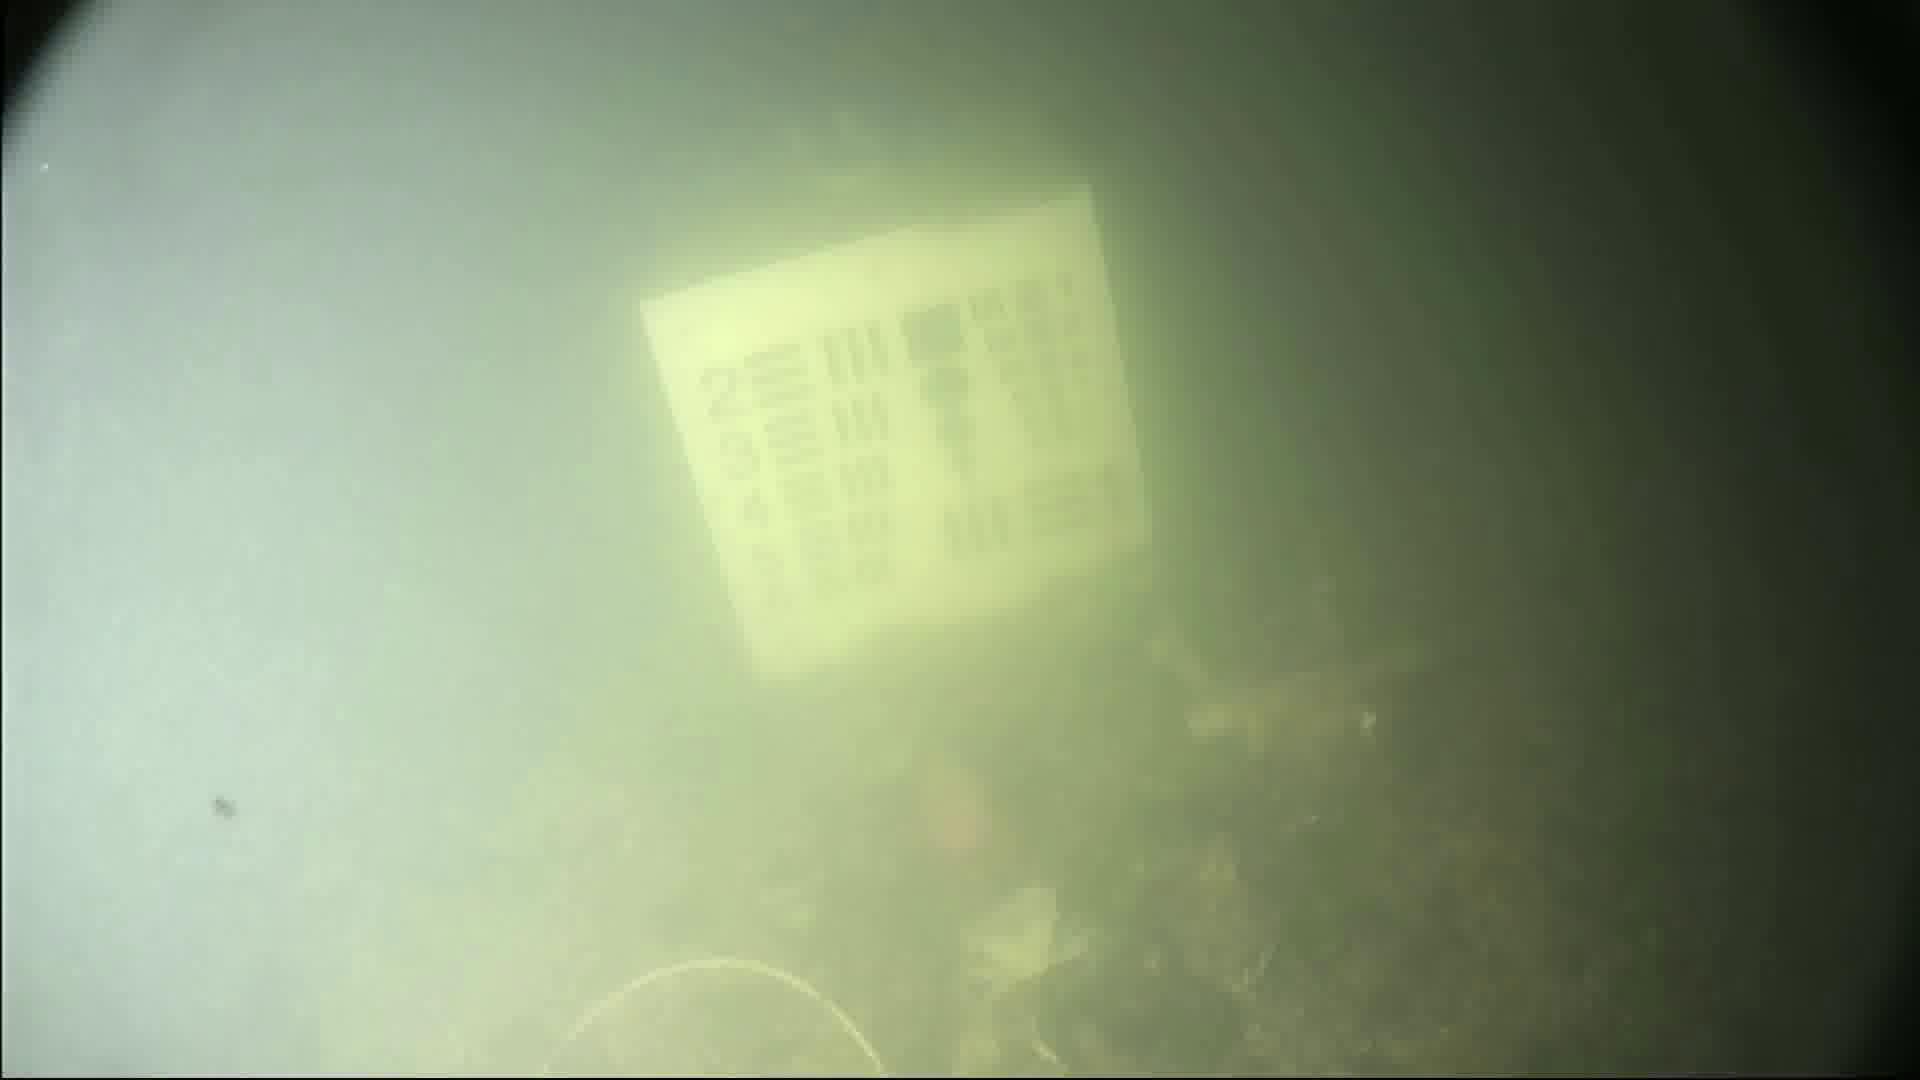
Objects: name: crab
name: fish